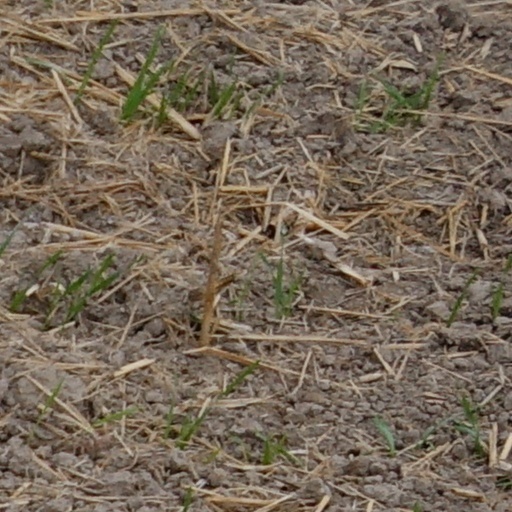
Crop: wheat